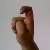
The image shows a hand gesture representing the letter 'X' in Indian Sign Language.